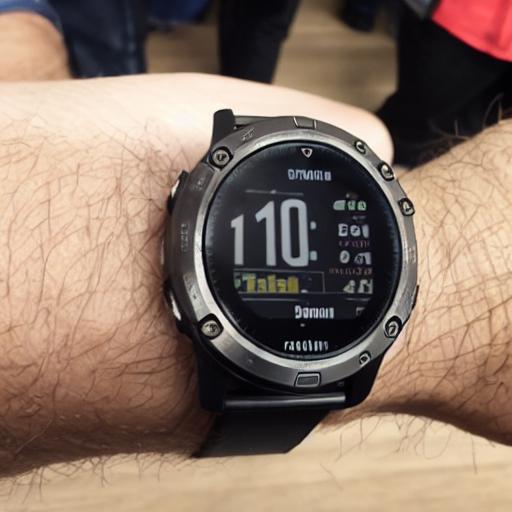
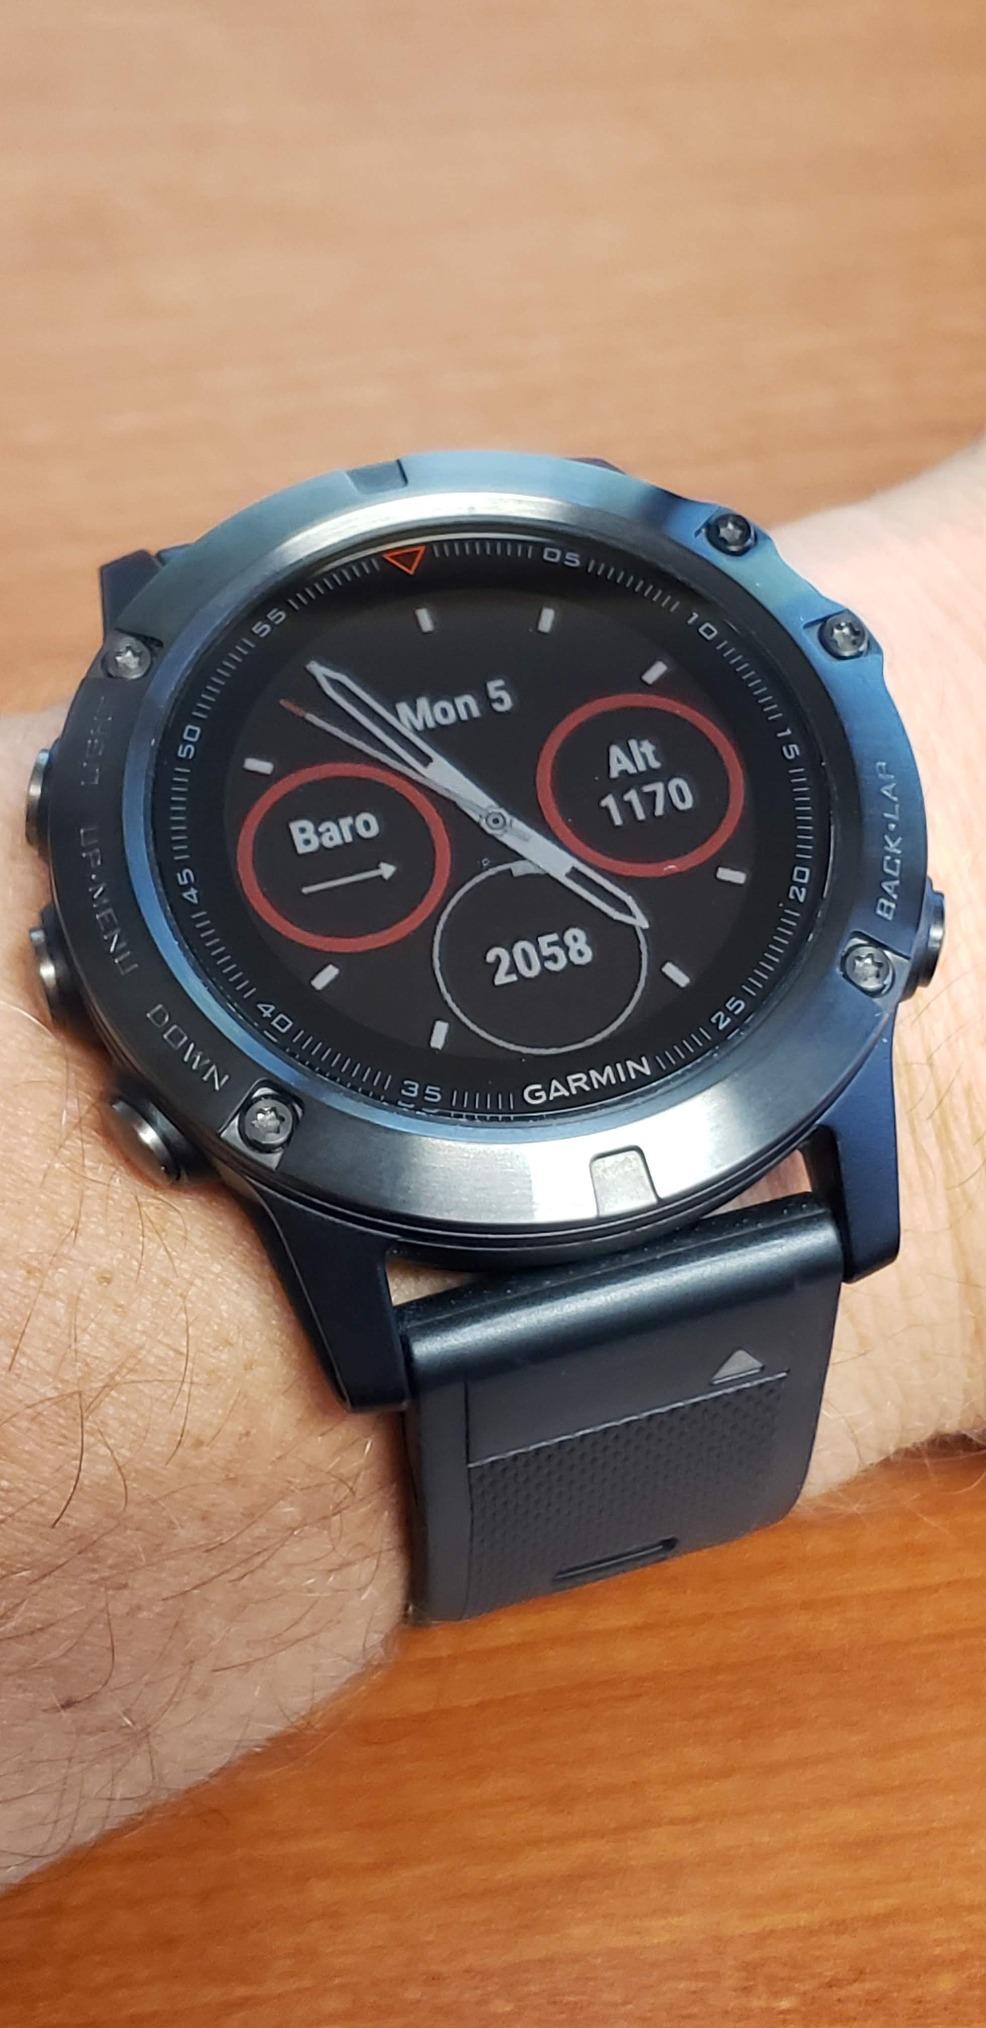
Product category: smartwatch
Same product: no